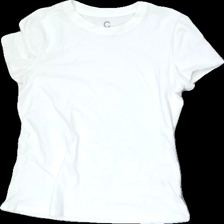
View: front
Type: T-shirt
Category: Children
Brand: Cubus
Colors: White
Material: 100% cotton
Cut: Regular
Size: 158
Season: All
Damage location: middle center
Damage 2 location: top center
Price range: 50-100
Recommended usage: Reuse
Description: vit t-shirt